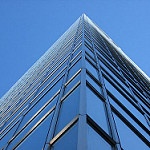
Scene: Outdoor